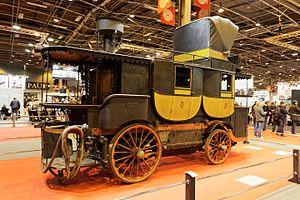
Amédée Bollée, né le 11 janvier 1844 à Sainte-Croix et mort le 20 janvier 1917 à Paris, est un fondeur de cloches, et inventeur français, spécialisé dans le domaine de l’automobile. Il est considéré comme le premier constructeur à avoir commercialisé des automobiles.